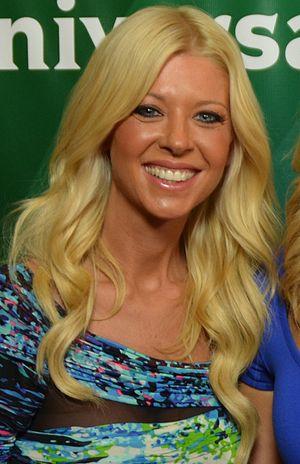
Tara Donna Reid est une actrice américaine, née le 8 novembre 1975 à Wyckoff, dans le New Jersey.